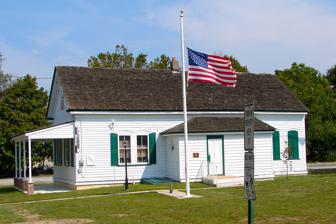
Building: Hall Street School
Country: United States of America
Year built: 1887
United States historic place Hall Street School U.S. National Register of Historic Places New Jersey Register of Historic Places Show map of Gloucester County, New Jersey Show map of New Jersey Show map of the United States Location 30 Hall Street, Monroe Township, Gloucester County, New Jersey Coordinates 39°41′04″N 74°59′30″W / 39.6845°N 74.9917°W / 39.6845; -74.9917 Area less than one acre Built 1887 Architectural style Late Victorian NRHP reference No. 06000879 NJRHP No. 4644 Significant dates Added to NRHP September 27, 2006 Designated NJRHP August 6, 2006 Hall Street School is located in Monroe Township , Gloucester County , New Jersey , United States. The school was built in 1878 and was added to the National Register of Historic Places on September 27, 2006.  It was moved from its original location to South Main Street. See also National Register of Historic Places listings in Gloucester County, New Jersey References